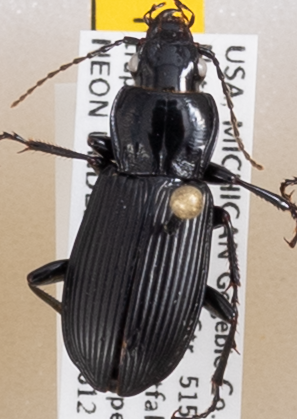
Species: Pterostichus melanarius melanarius
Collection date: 2019-06-12
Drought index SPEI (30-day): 1.594
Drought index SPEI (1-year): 2.09
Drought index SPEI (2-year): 2.09